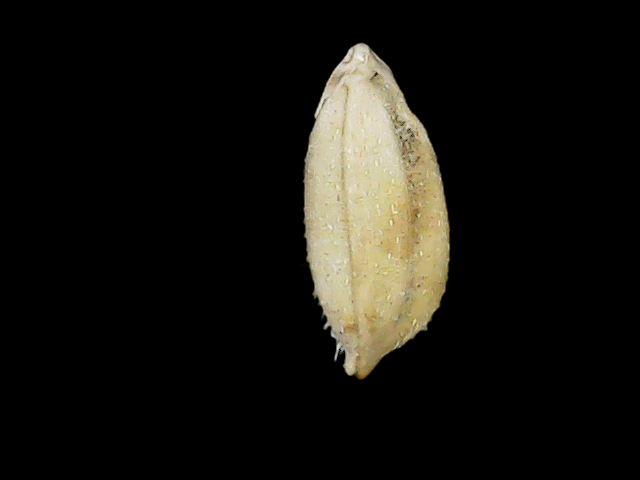
Rice variety: Bd33